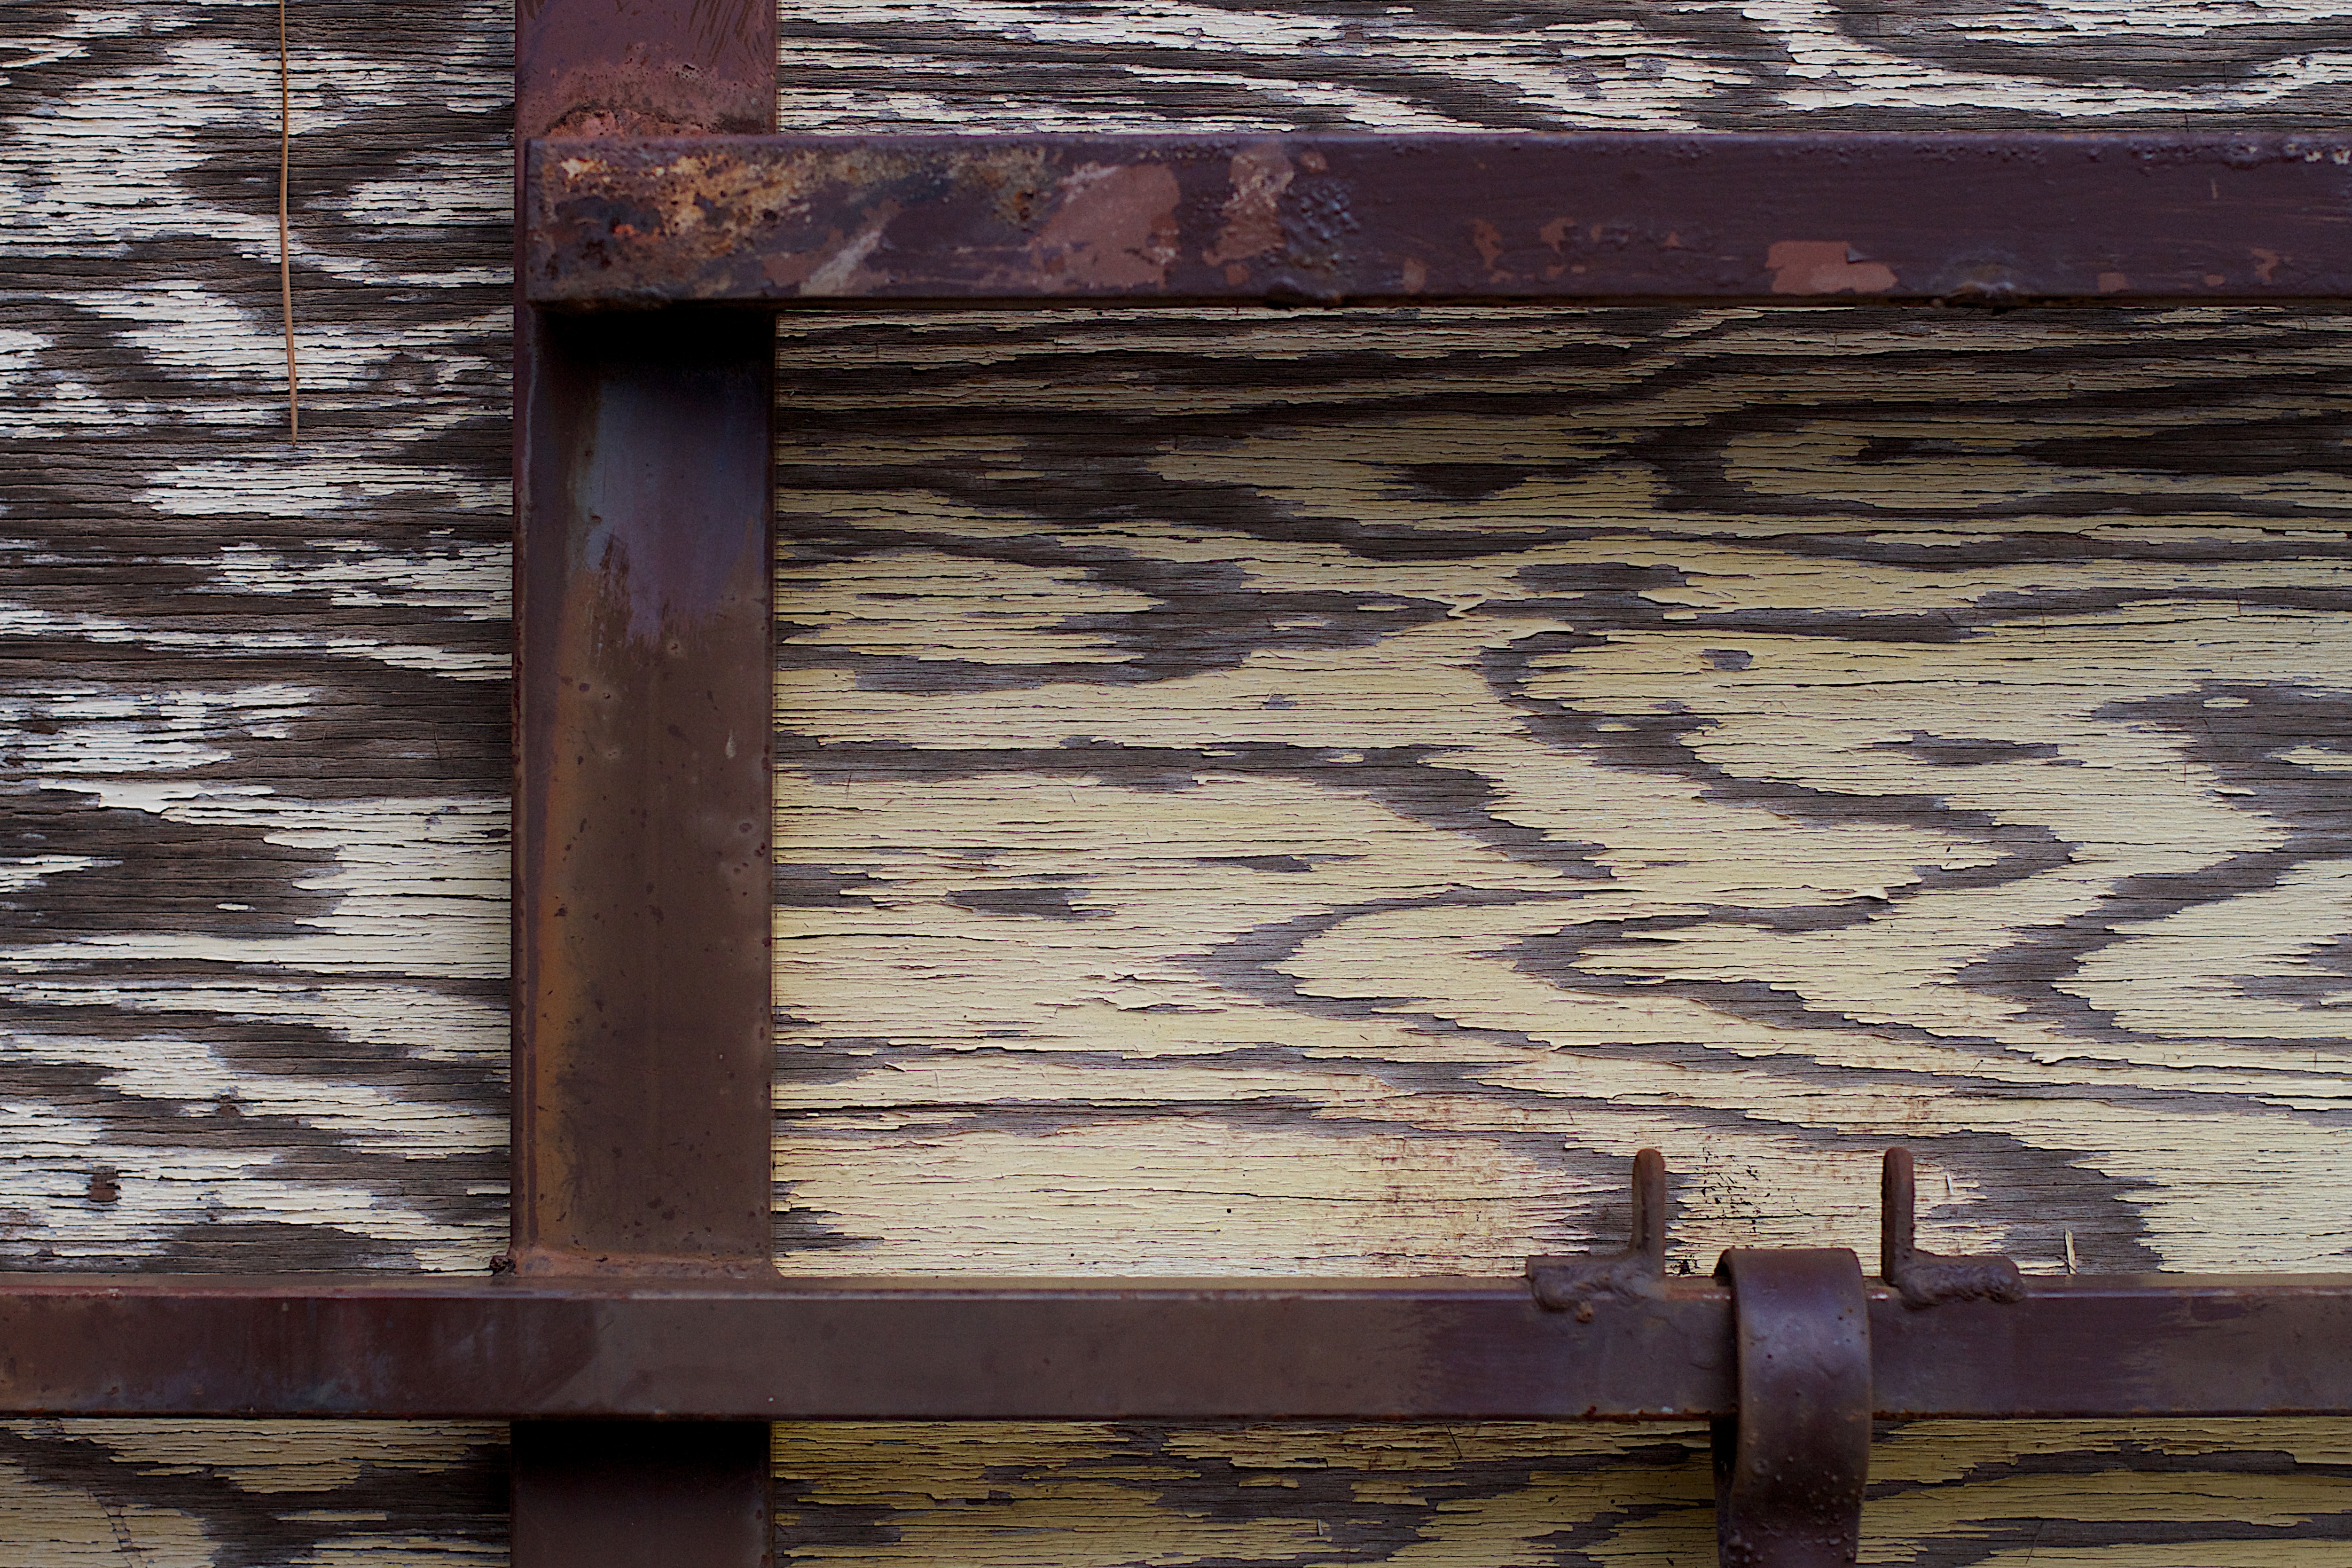
wood, floor, wall, lumber, man made object